The Guns of Will Sonnett

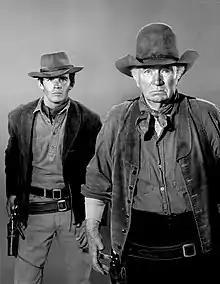
Dack Rambo and Walter Brennan, stars of "The Guns of Will Sonnett".

Guest performers included future Academy Award winners Cloris Leachman and Jack Nicholson and three past and future Academy Award nominees Joan Blondell, Ellen Corby (1949), and Dennis Hopper.